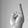
ASL letter: R